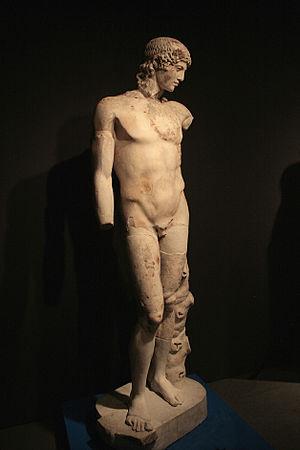
«
L'Apollon du Tibre est une sculpture en marbre d'Apollon, copie romaine en marbre d'après un original grec en bronze daté d'environ 450 avant notre ère. Dégagé du lit du Tibre à Rome, lors de la fabrication de piliers pour le Pont Garibaldi, elle est conservée au Musée national romain dans le Palais Massimo alle Terme, à Rome.